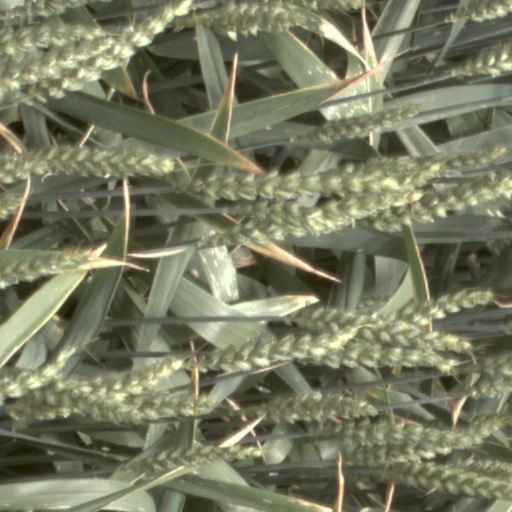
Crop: wheat